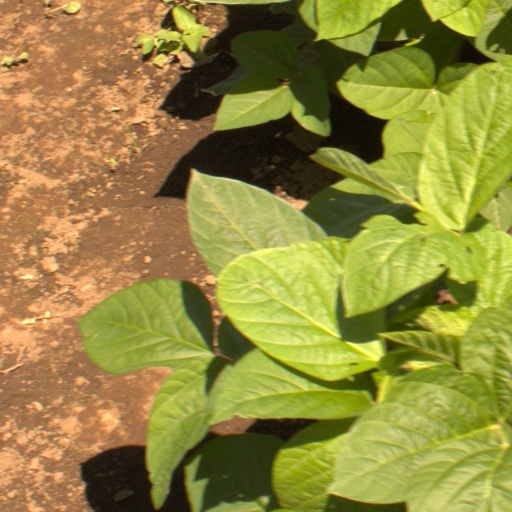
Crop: soybean